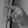
ASL letter: P